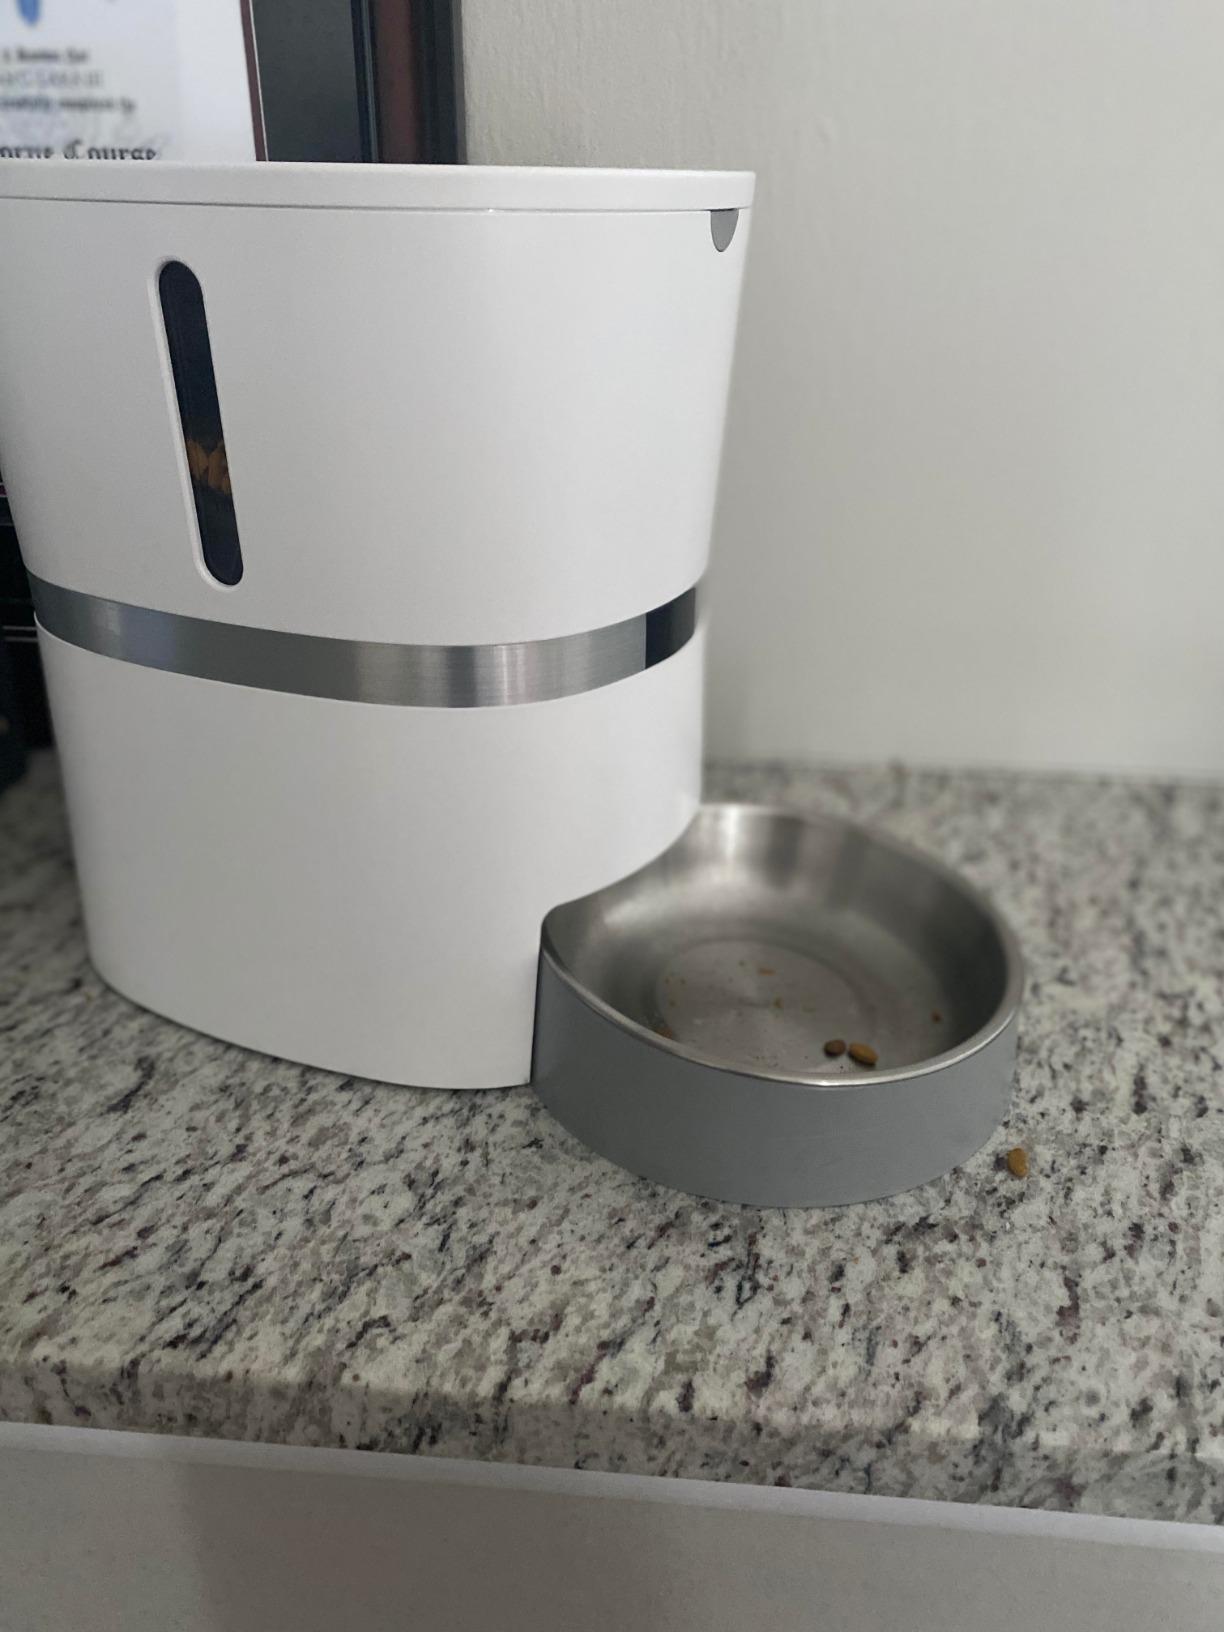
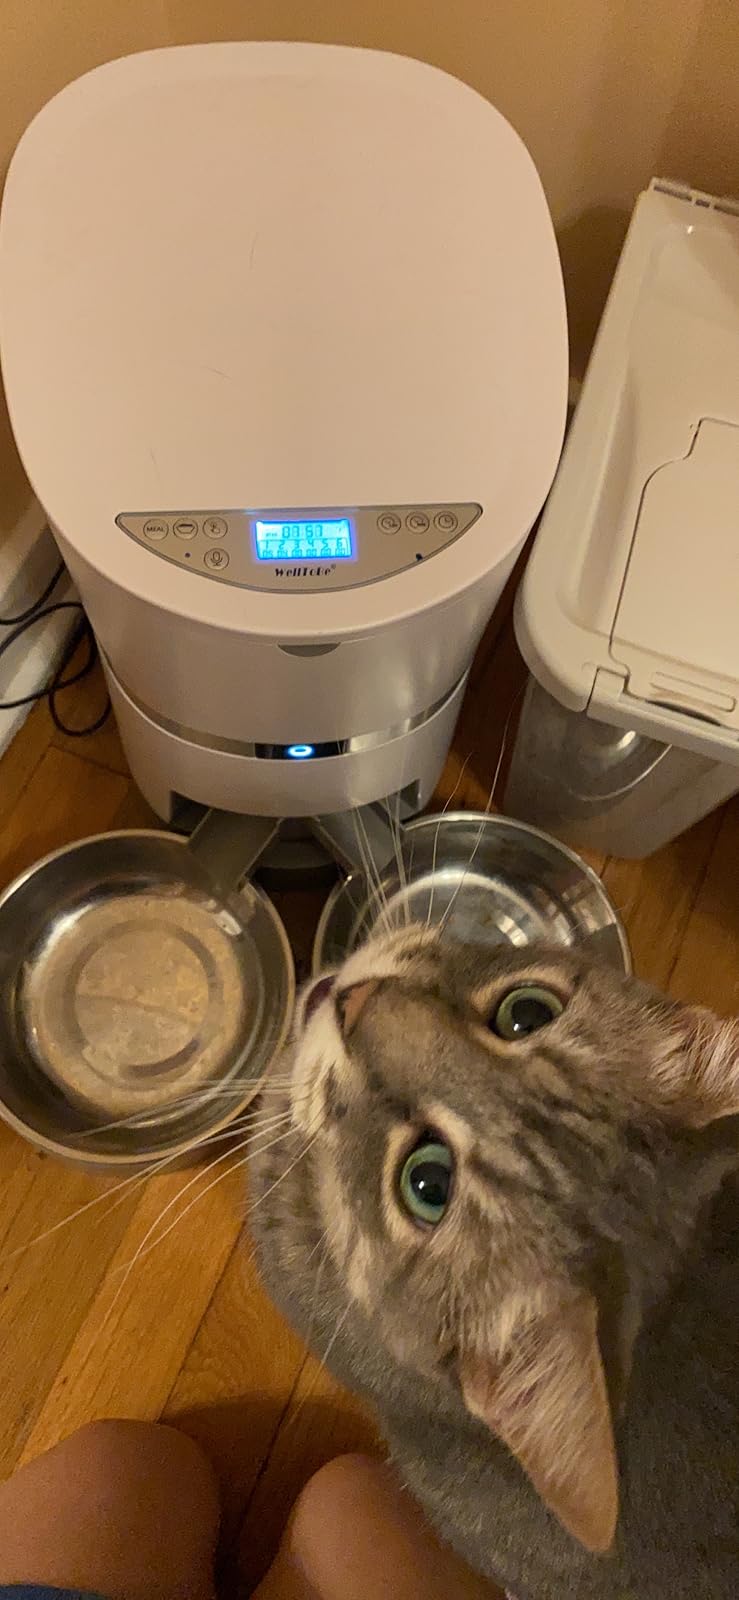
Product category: items_feeder
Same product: no